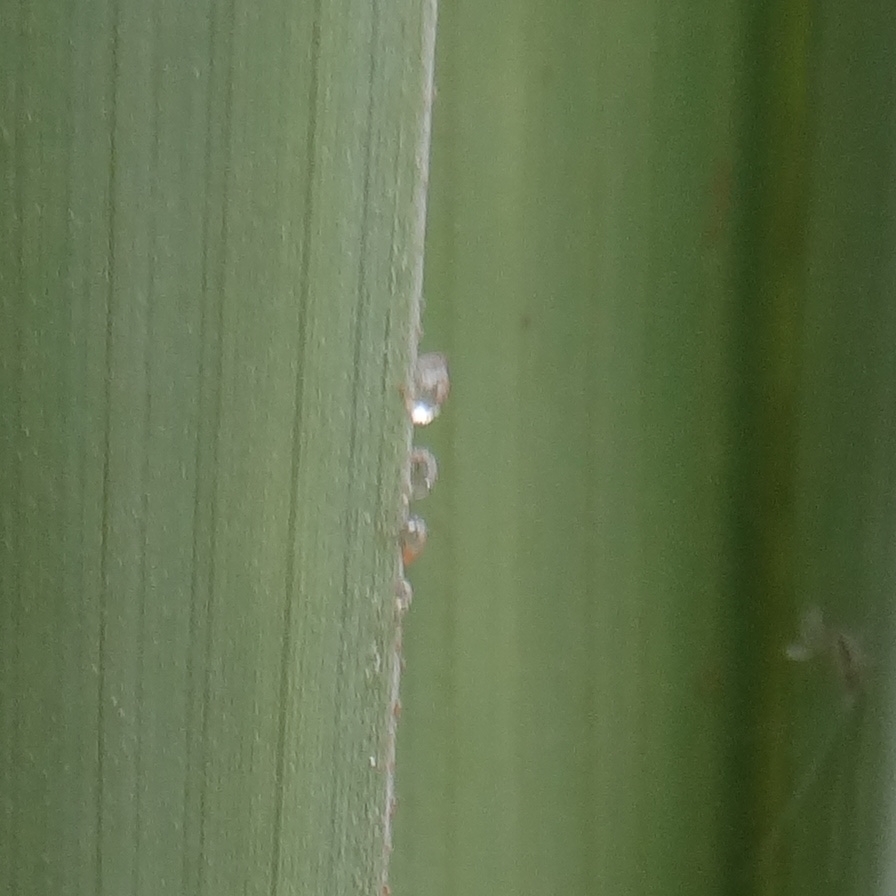
Label: Dubas